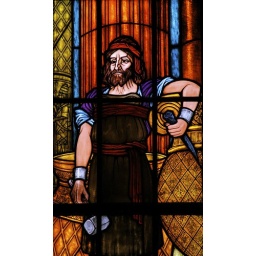
Close-up of one of the stained glass windows at the Scottish Rites Masonic Center in Milwaukee,WI, USA